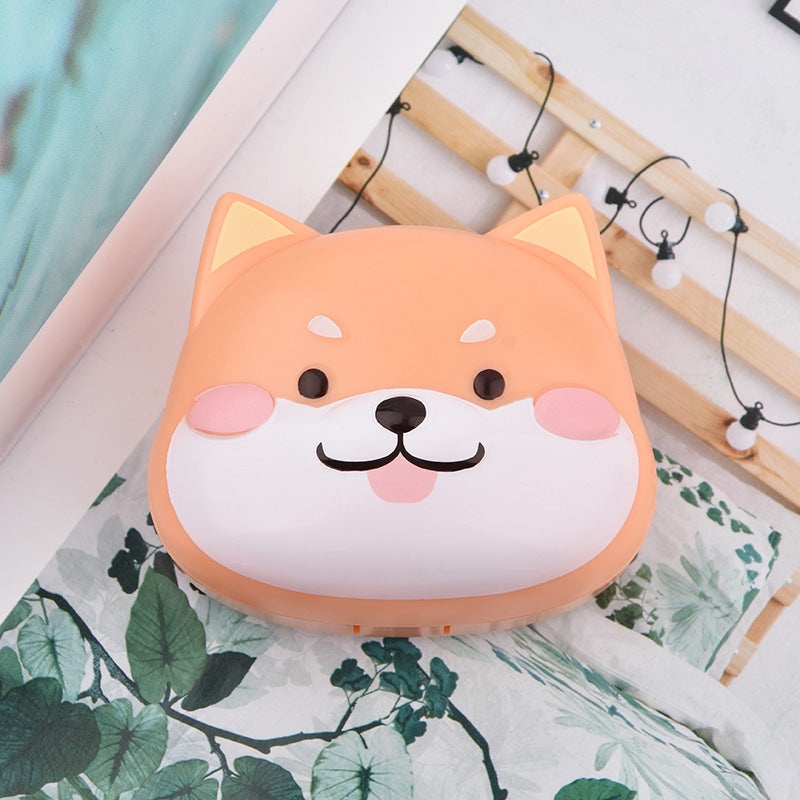
Stereo Rifle Invisible Cartoon Invisible Lens Box
Color: yellow. orange. black Size: 7.5cm*6.5cm*4.5cm material: plastic Product name: Contact lens storage box Accessories: outer box. double box. tweezers. stick
Brand: Seed Sun Soil
Category: Health & Beauty > Personal Care > Vision Care > Contact Lens Care > Contact Lens Cases